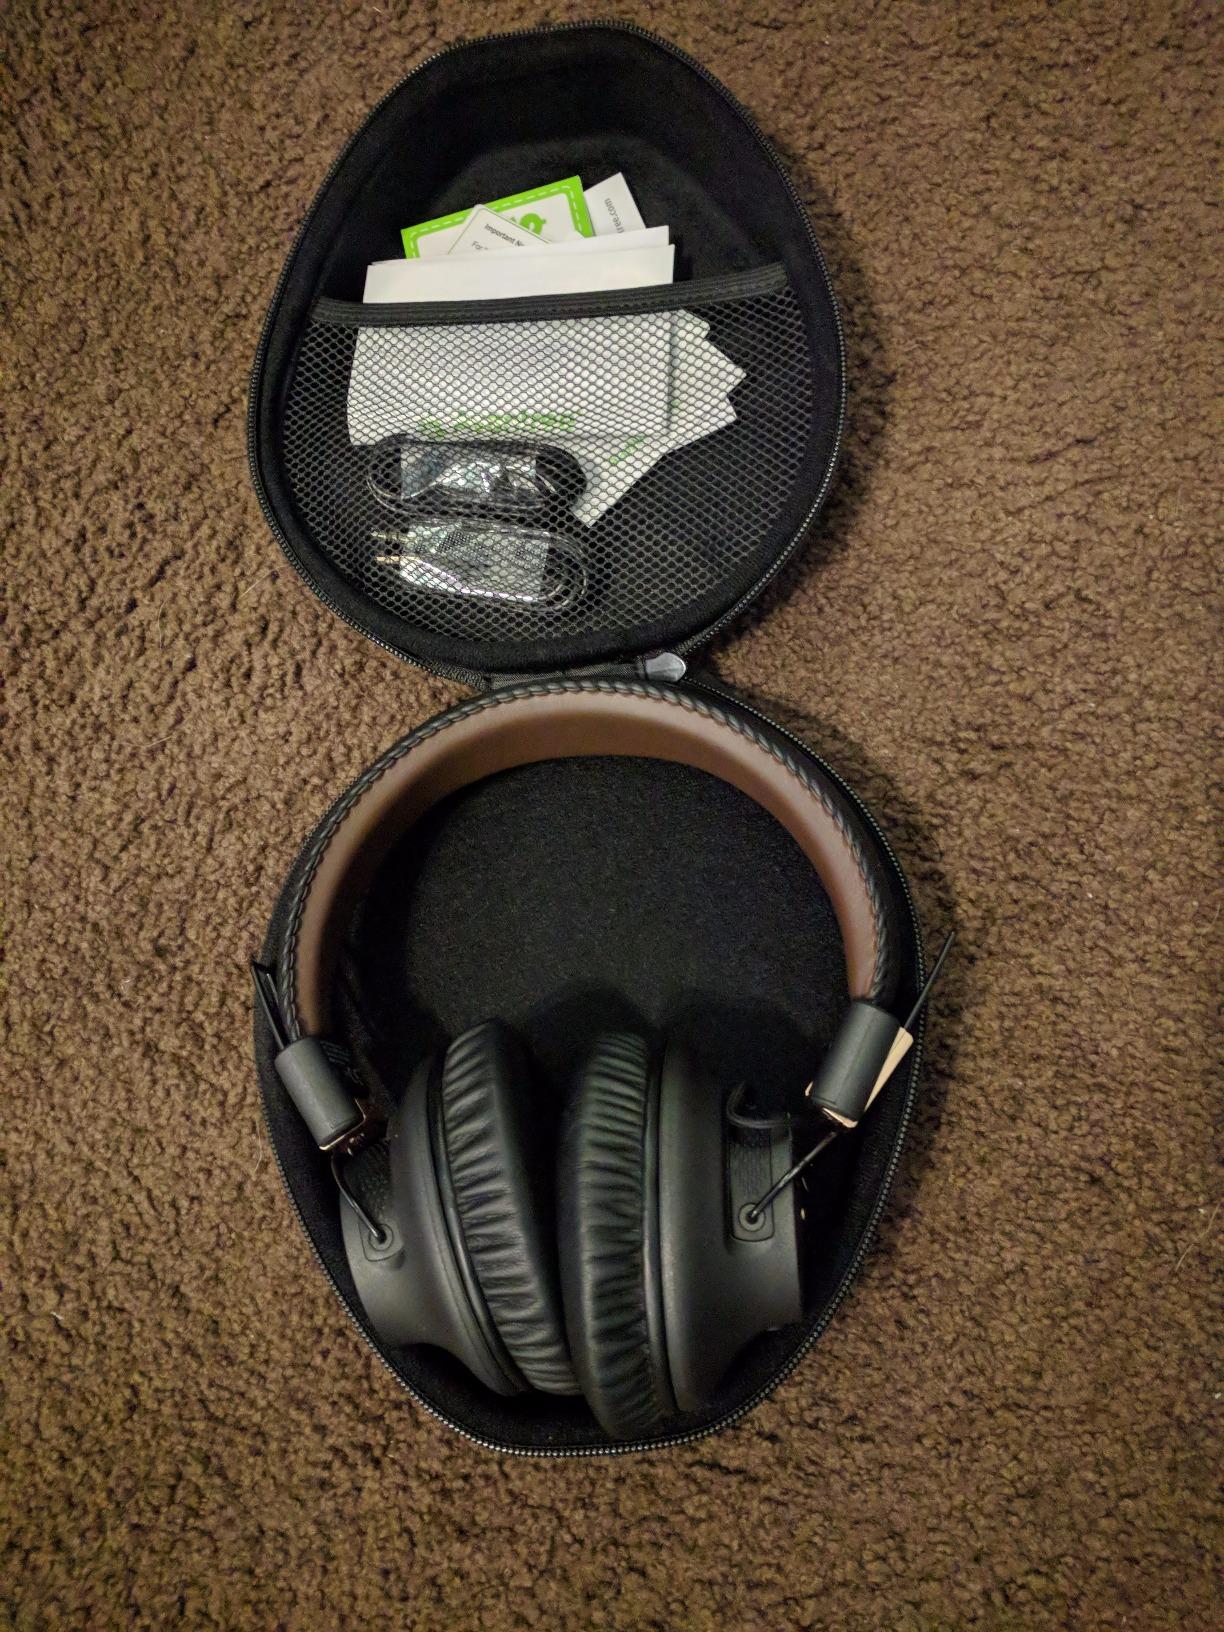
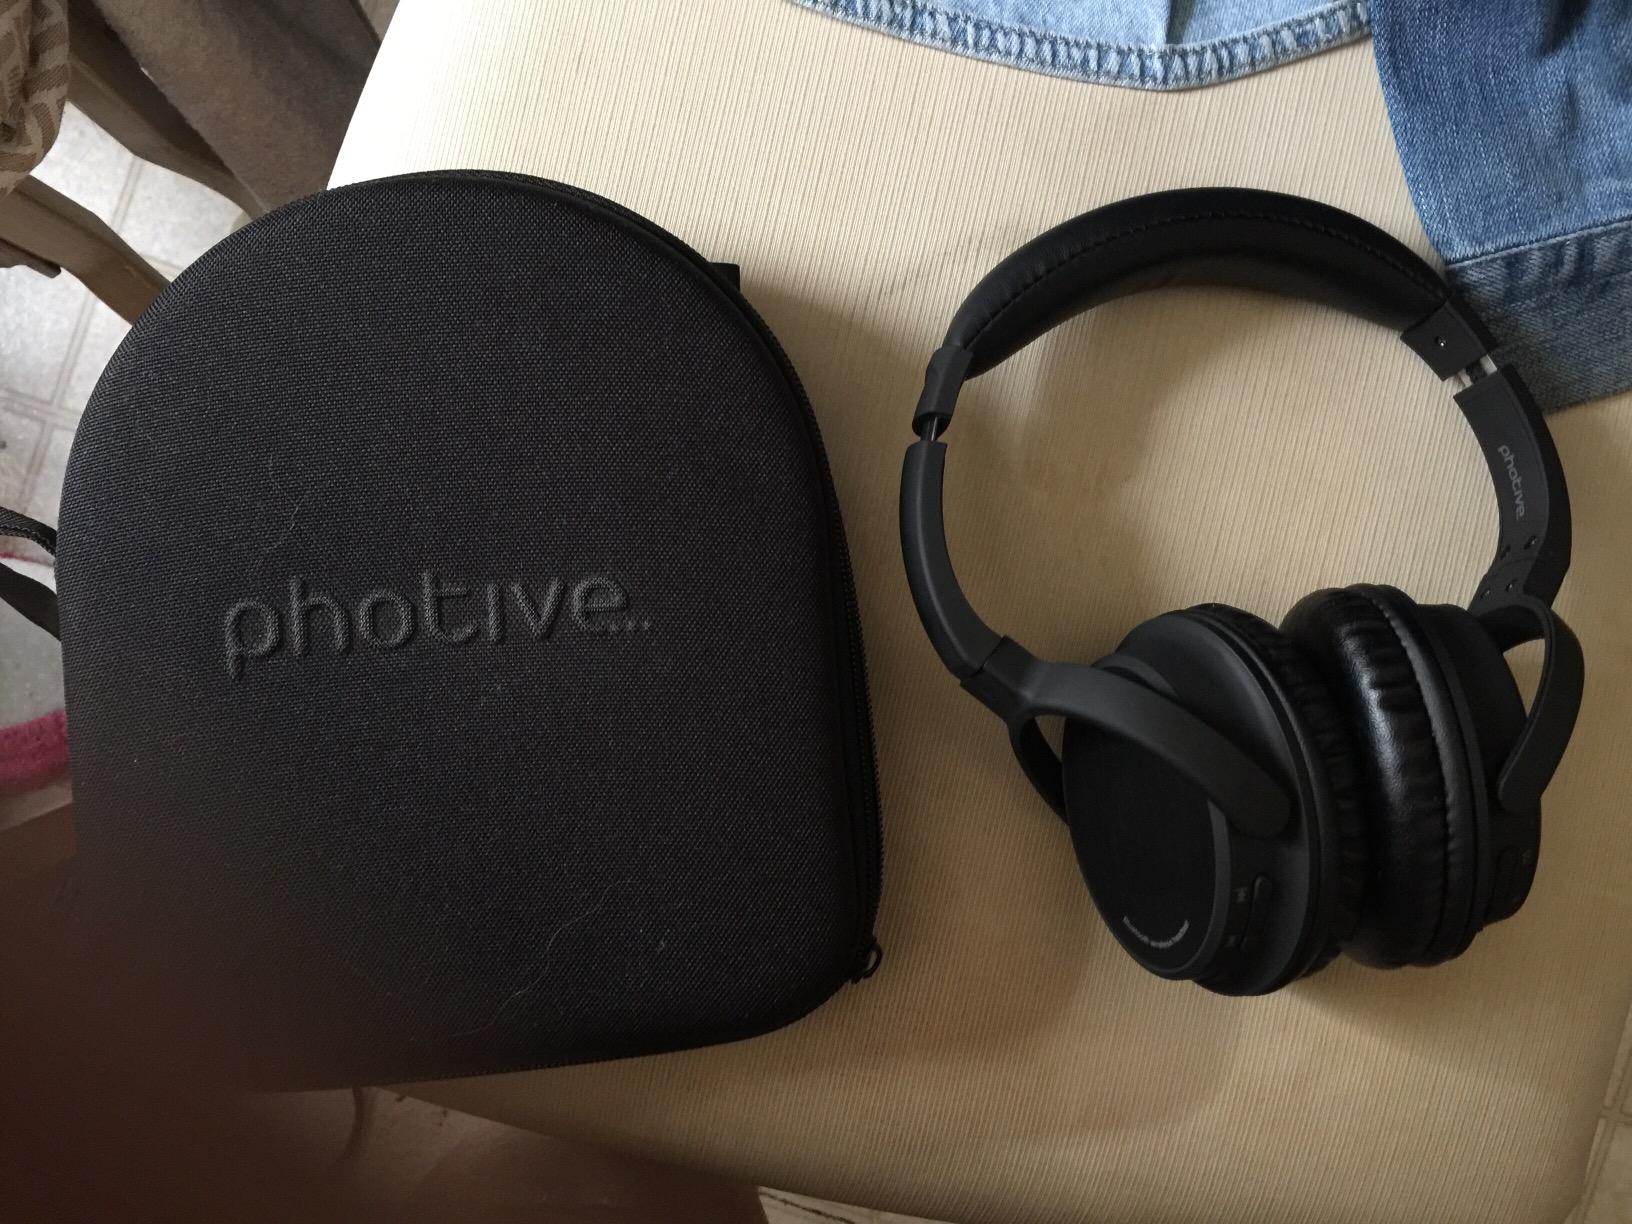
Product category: headphones
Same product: no